Peter Gilbert (composer)

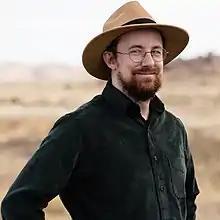

Peter Gilbert (born December 23, 1975, in Louisville, Kentucky, United States) is an American composer and teacher of music composition.